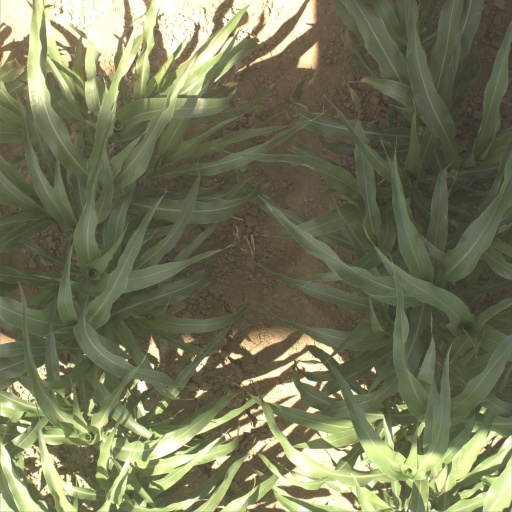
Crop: sorghum